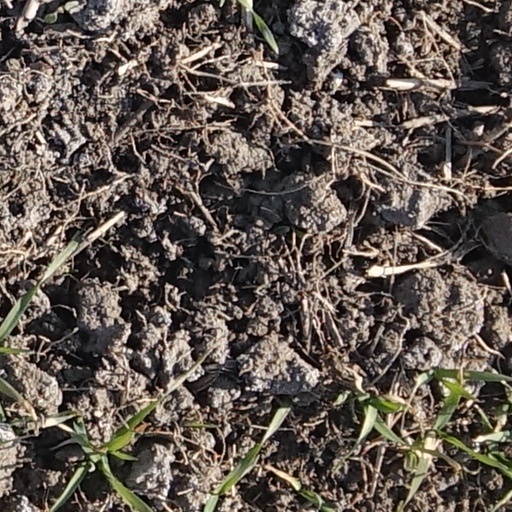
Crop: wheat